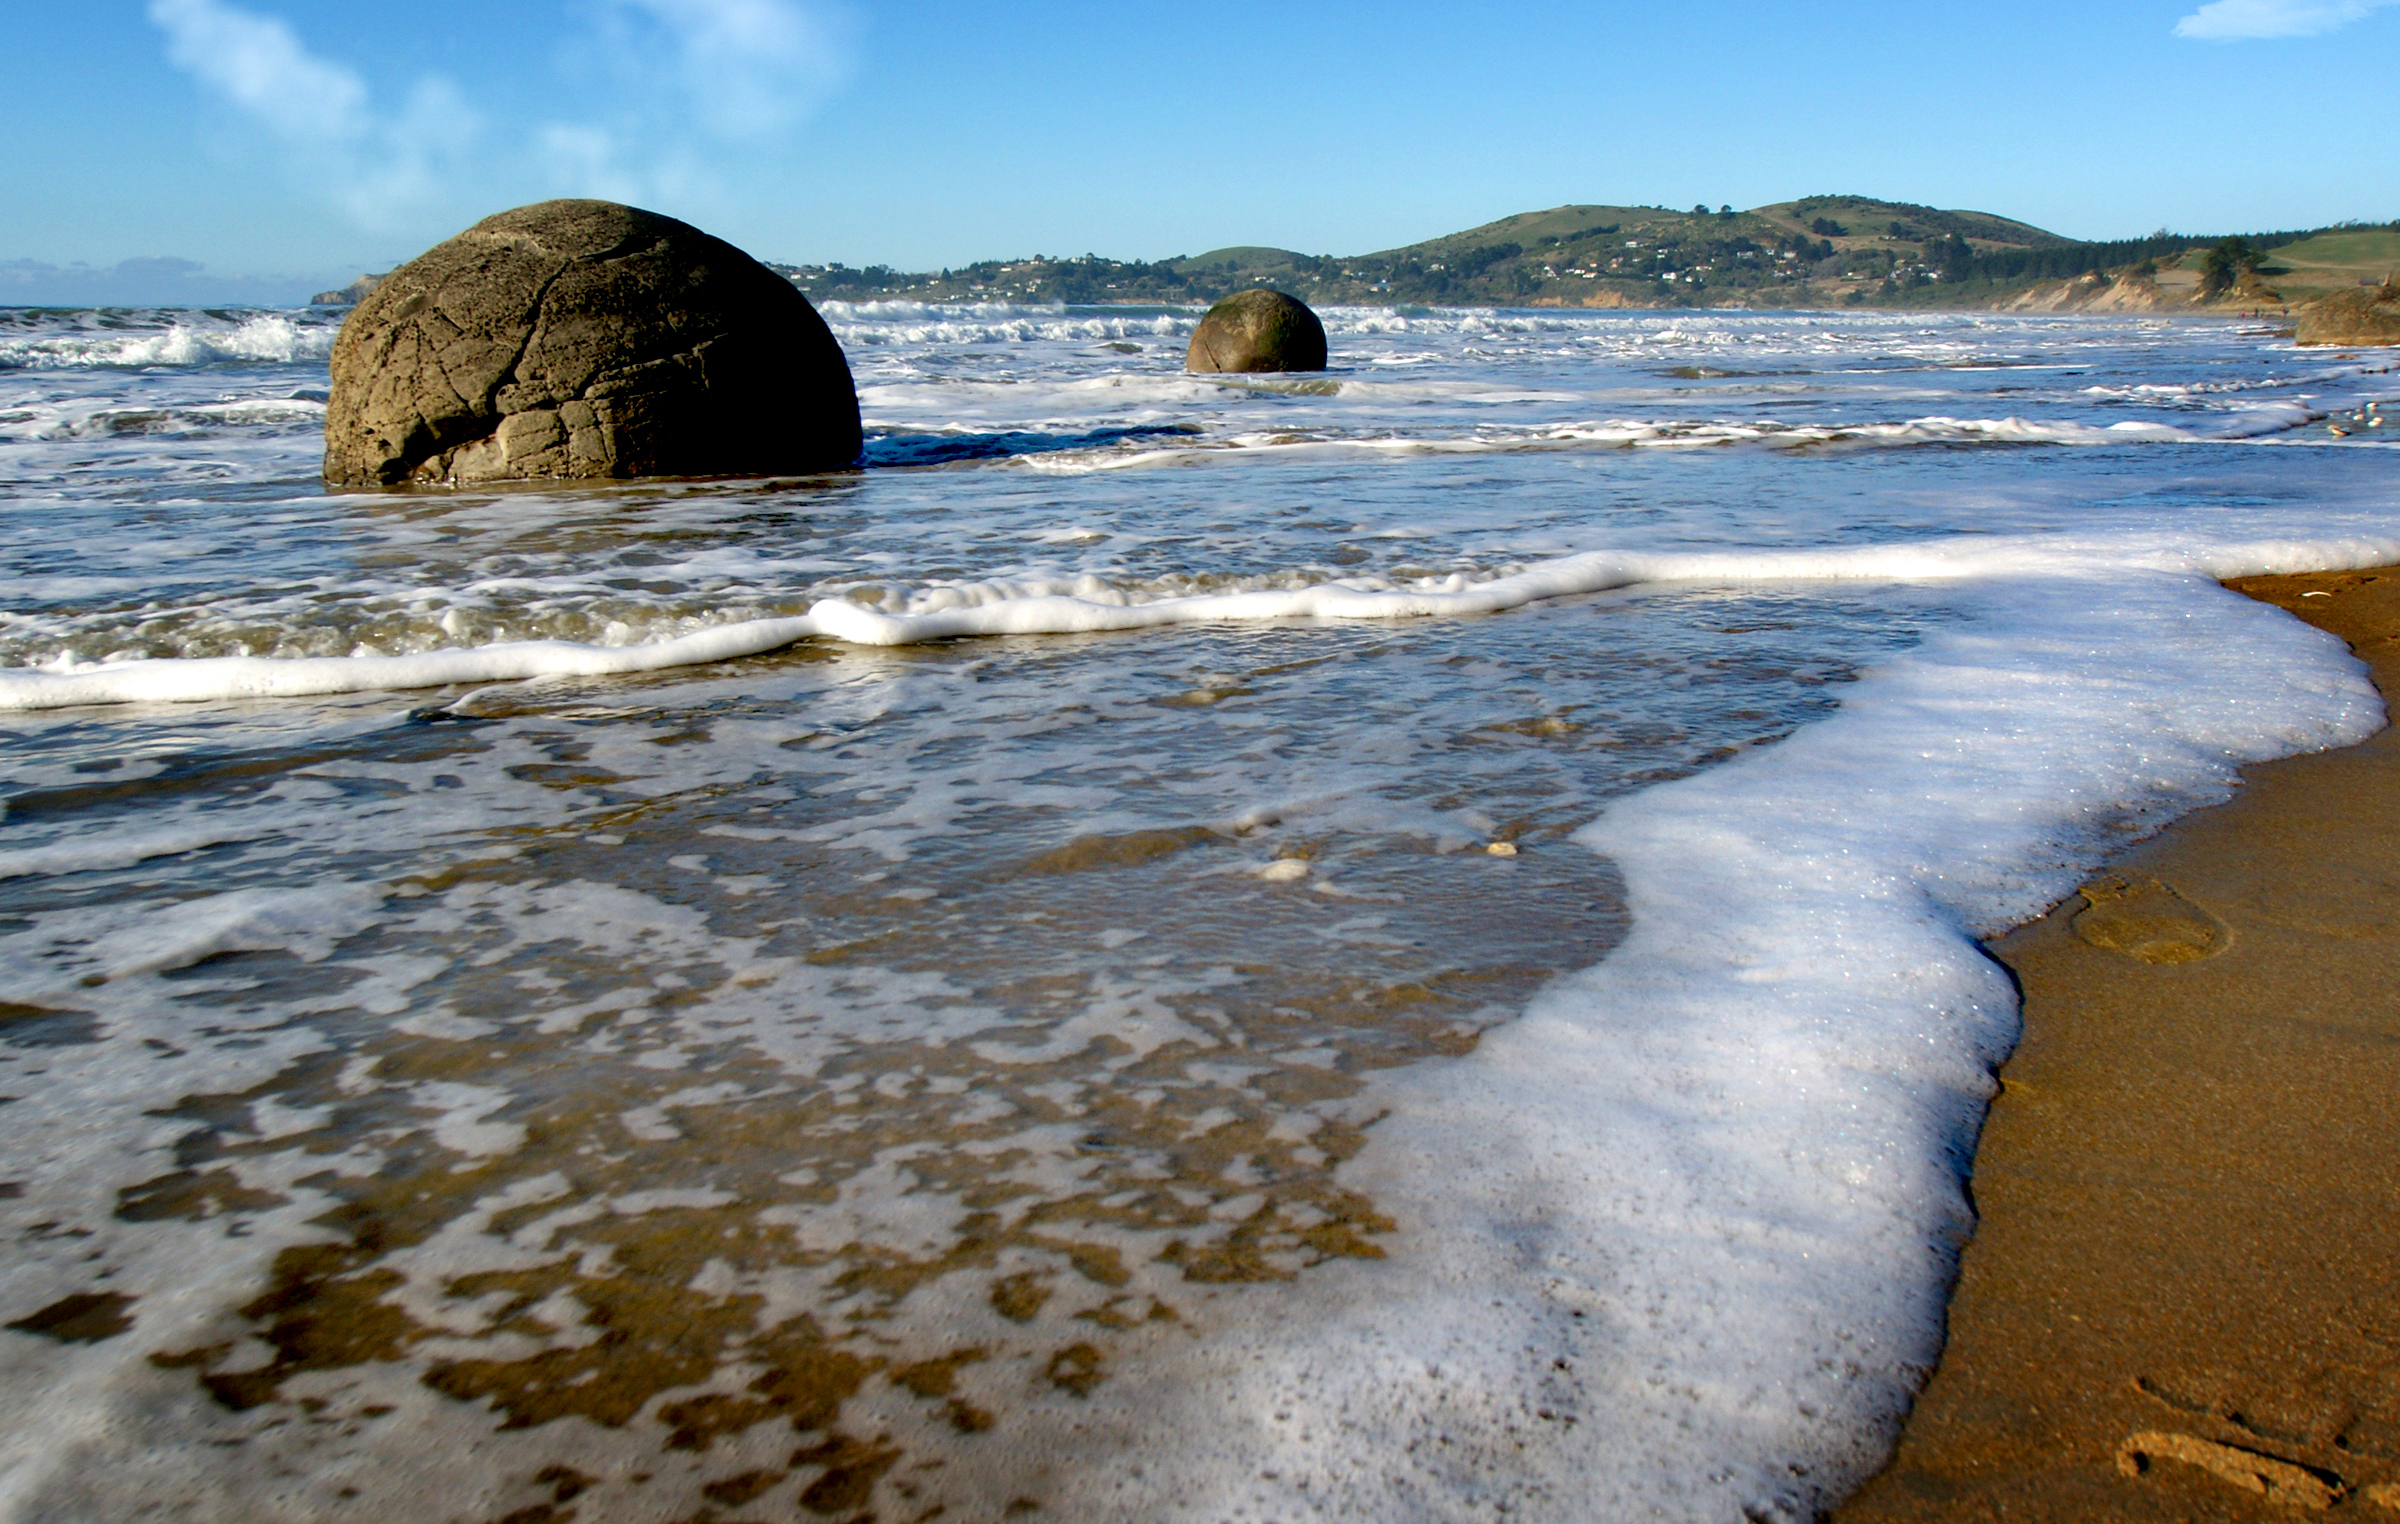
beach, sea, coast, water, nature, sand, rock, ocean, winter, shore, wave, cliff, ice, bay, terrain, material, body of water, wind wave